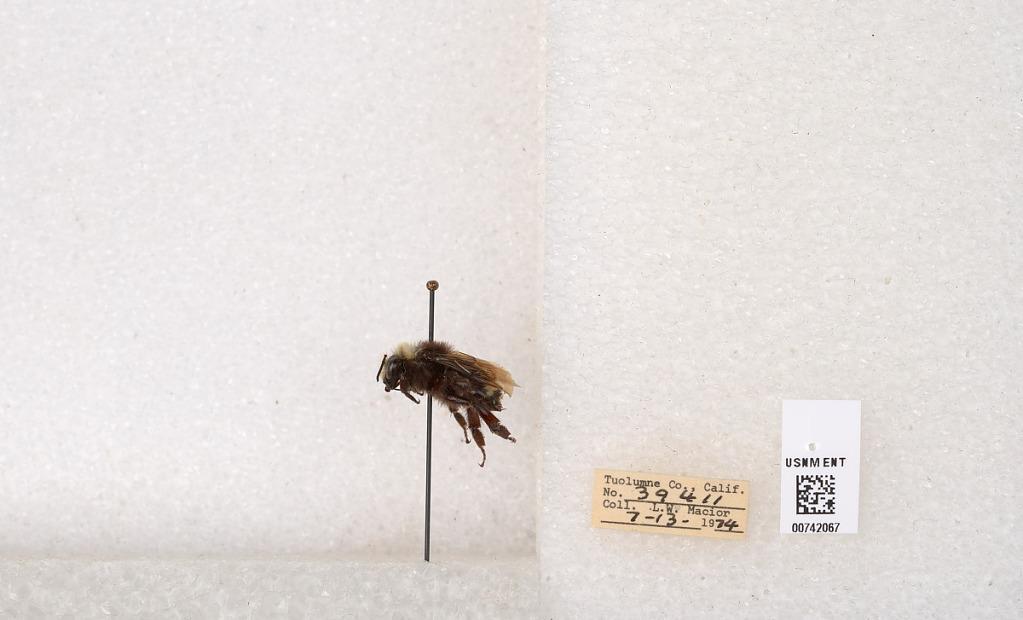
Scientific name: Bombus (Pyrobombus) vosnesenskii Radoszkowski
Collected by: L. Macior
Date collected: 1974-7-13
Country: United States
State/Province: California
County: Tuolumne
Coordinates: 37.9712, -120.228